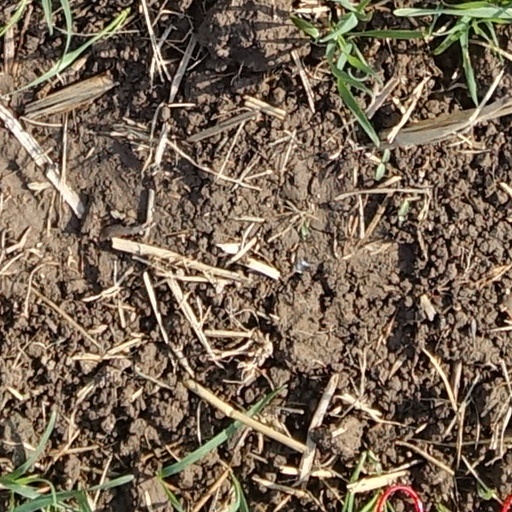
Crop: wheat